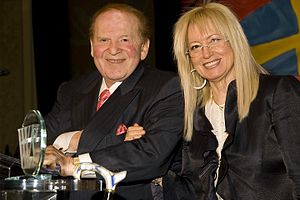
Sheldon Adelson
Sheldon og Miriam Adelson
Sheldon Gary Adelson er en amerikansk erhvervsmand og milliardær. Han lagde grundlaget for sin formue i ejendomsmarkedet i Las Vegas. Han ejer Las Vegas Sands-gruppen, og da han solgte ti procent af sin andele af den på børsen i december 2004, indebar det at hans formue steg fra 1,4 til over 16 milliarder dollar.